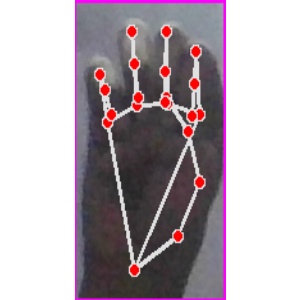
अक्षर: म